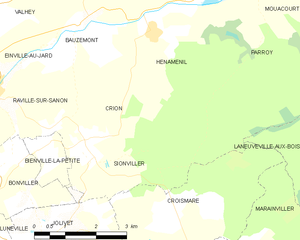
Crion est une commune française située dans le département de Meurthe-et-Moselle, en région Grand Est.